Rapid Action Force

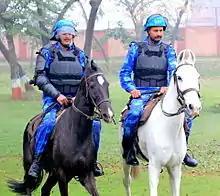
Horse Mounted personnel of the RAF for riot-control

This unit has been used to deal with communal violence, law and order duty, festival and election duties and agitation.